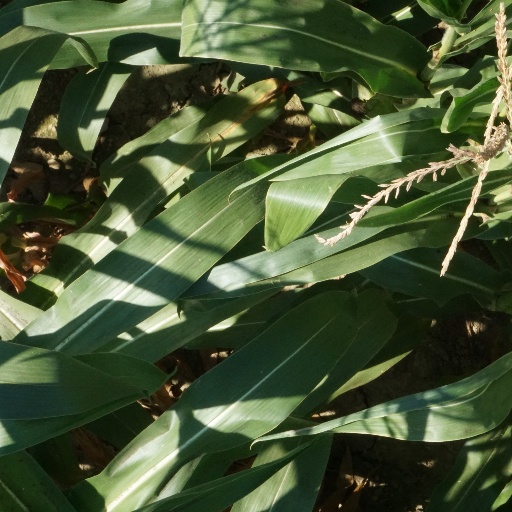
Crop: maize; corn